Gene Conti

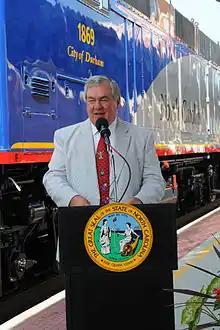
Secretary Gene Conti speaking during a locomotive christening in 2011

Born and raised in Pittsburgh, Pennsylvania, Conti served as Secretary of the Maryland Department of Labor, Licensing and Regulation from 1995 until 1998, when he became U.S. Assistant Secretary for Transportation Policy at the United States Department of Transportation.